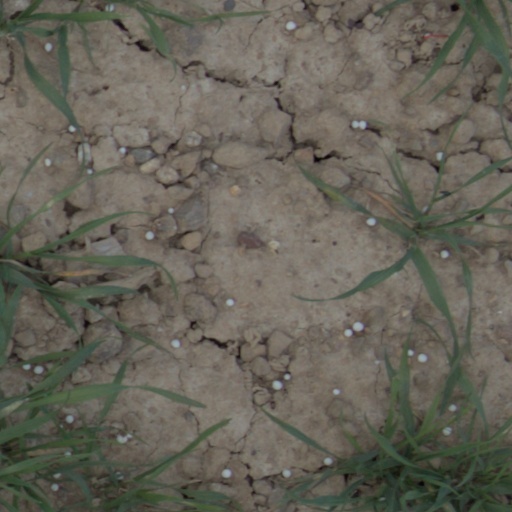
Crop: wheat